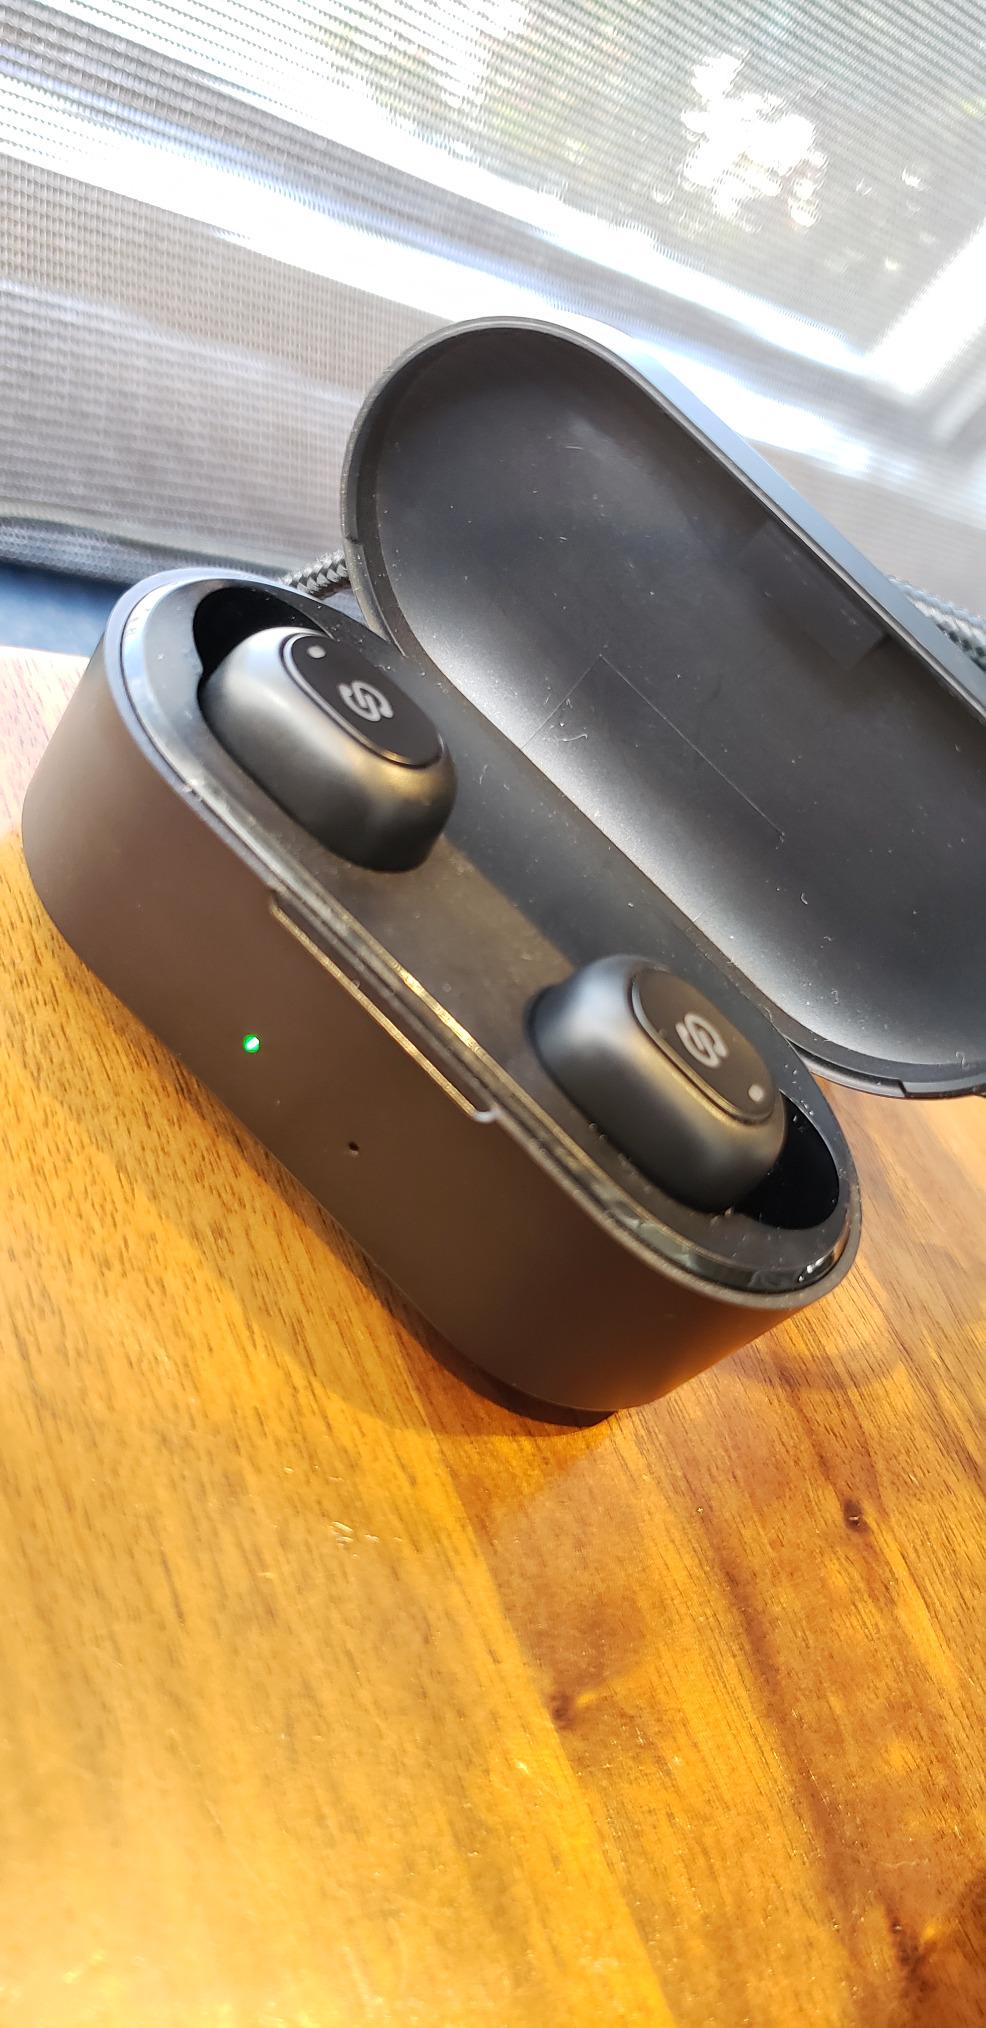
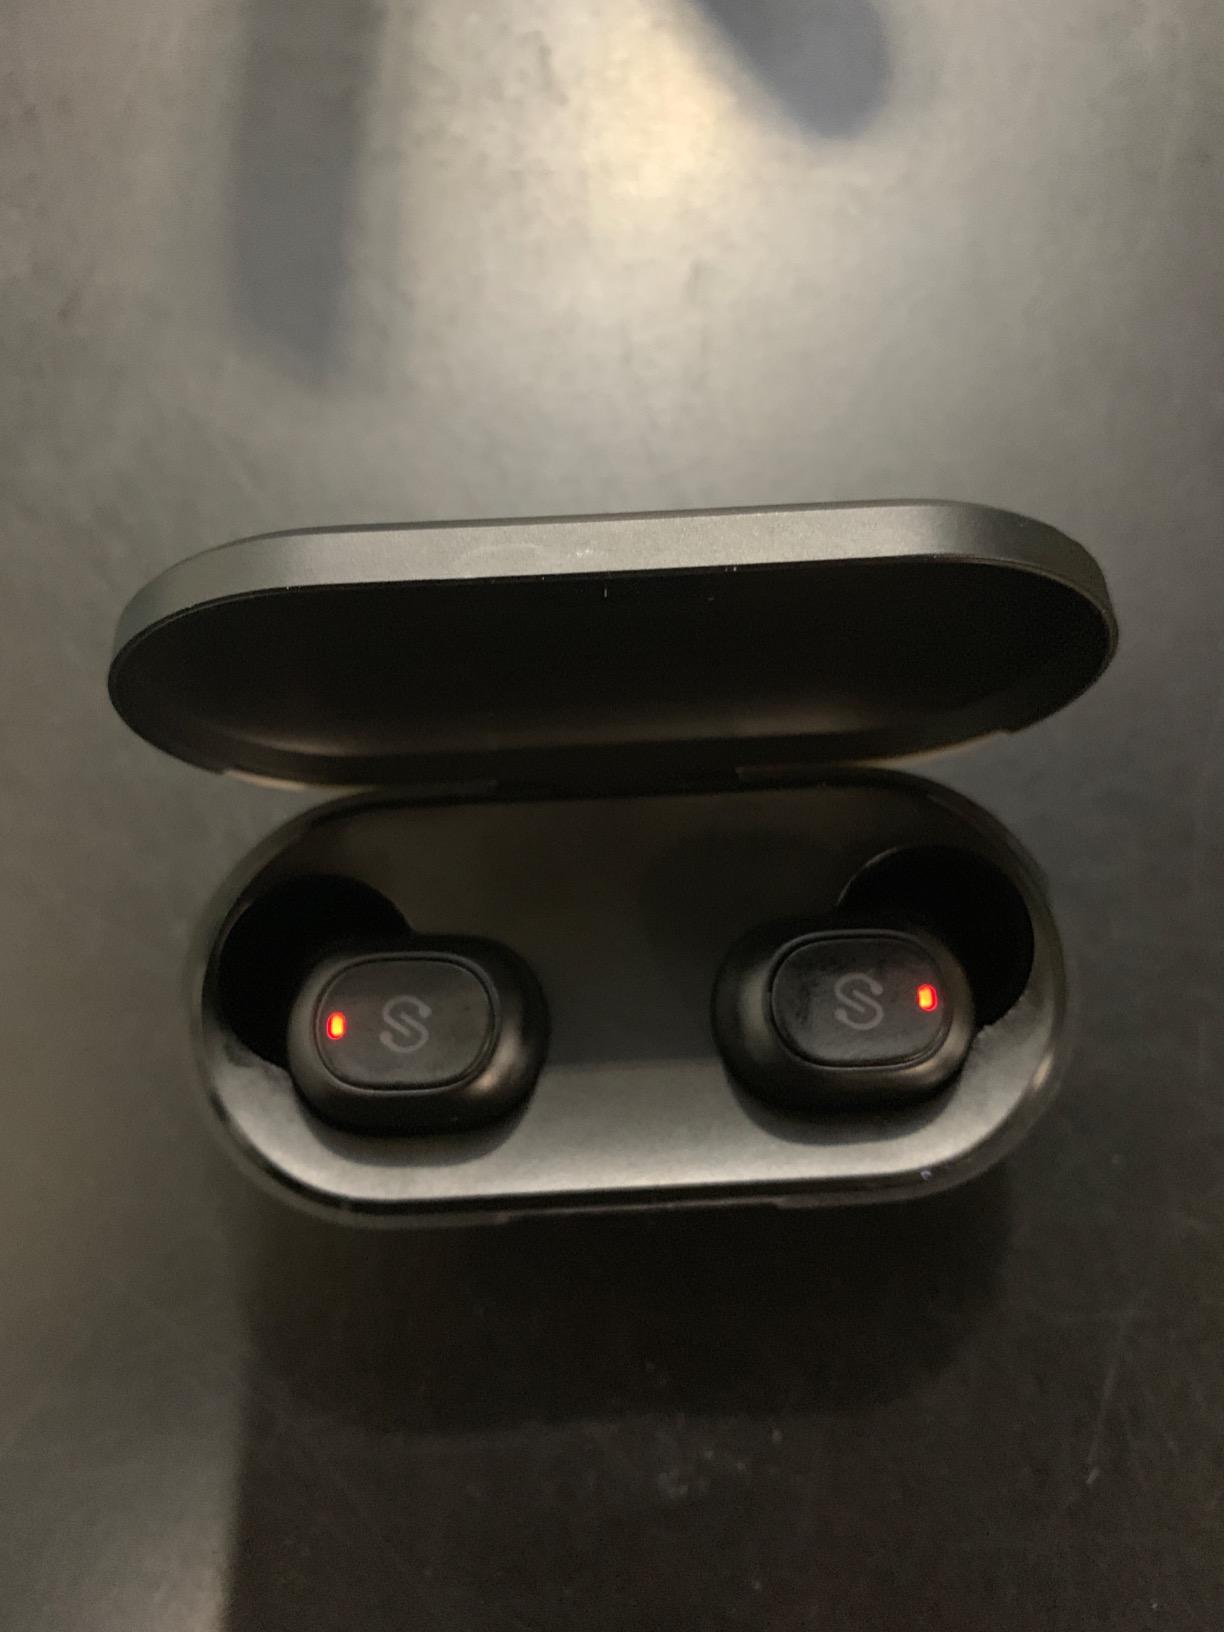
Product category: earbuds
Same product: yes